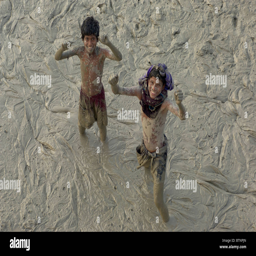
children standing in thick mud , begging for coins from passing pilgrims heading